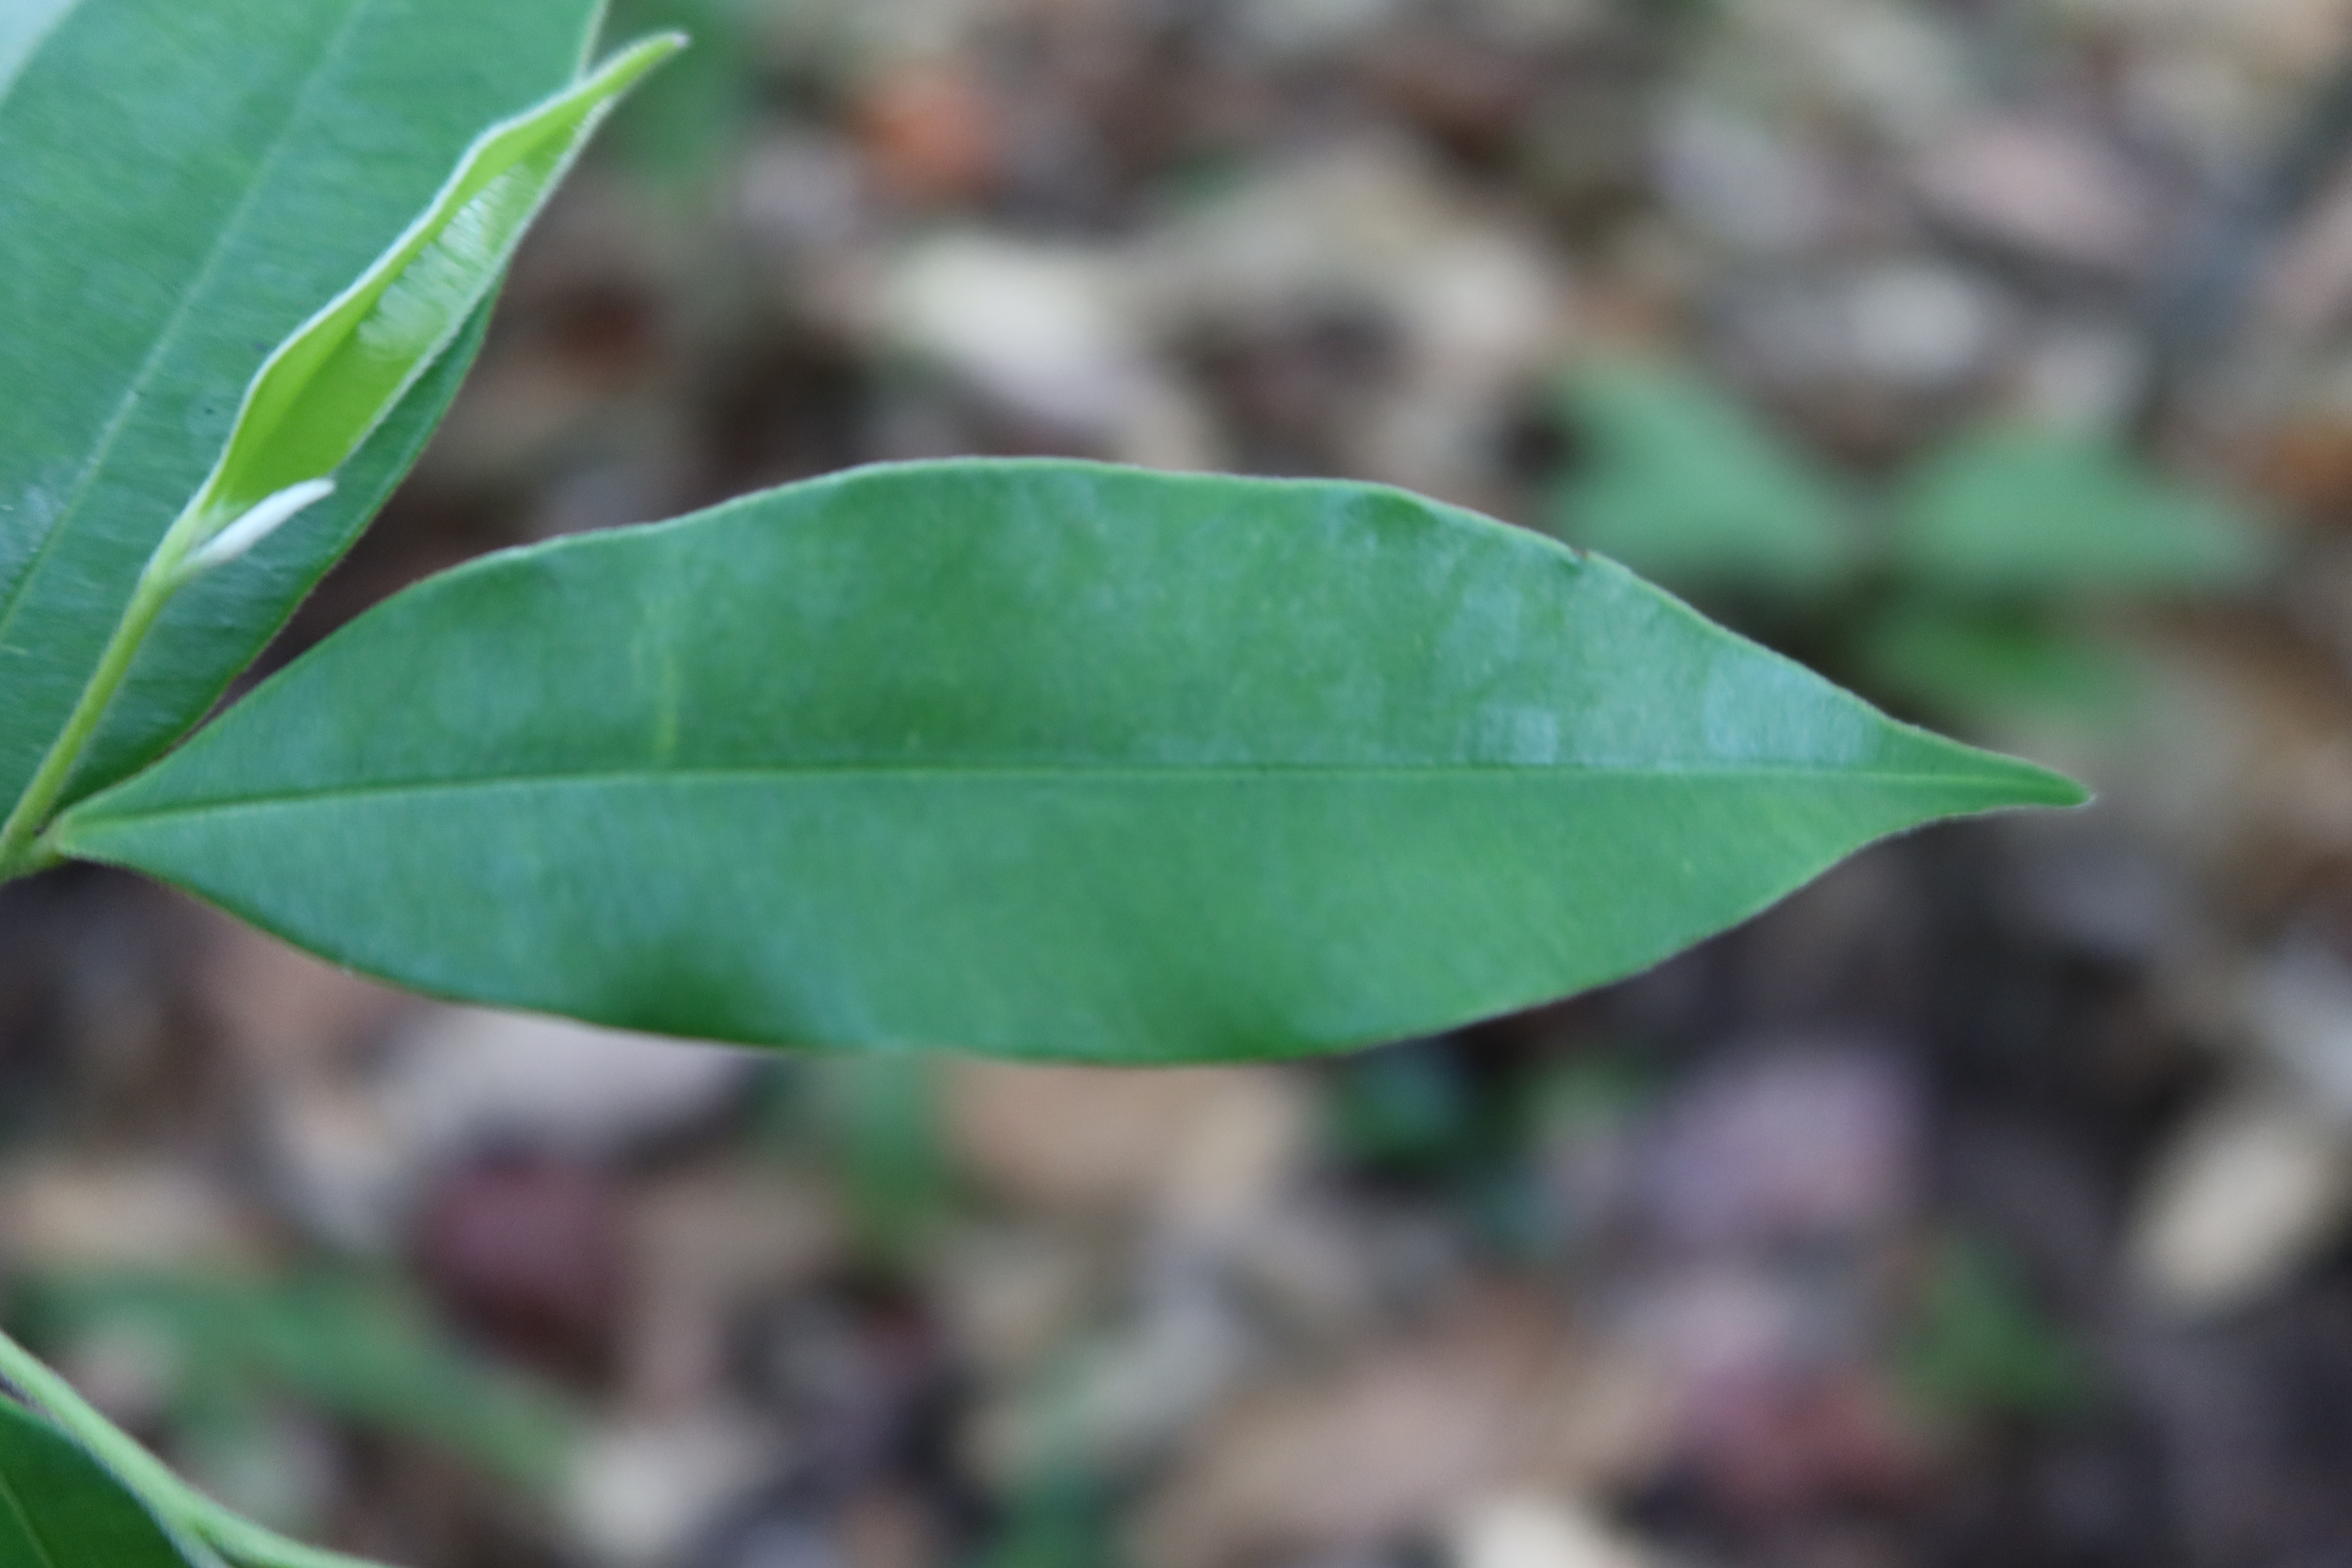
Label: Healthy